Music of the United Kingdom (1980s)

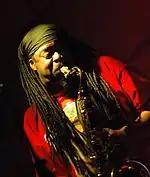
Courtney Pine performing in 2006.

After the lean years of the 1970s, there was something of a British jazz revival based in London's Soho in the 1980s. Initially this UK jazz dance scene was led by DJs like Paul Murphy, but it soon expanded to support live bands and to start its own record labels. The jazz revival was by the appearance of a new generation of British jazz and fusion musicians, including members of the jazz groups Level 42, Incognito, Jazz Warriors (formed 1986), Courtney Pine, Gary Crosby, and later Soweto Kinch. The Acid Jazz label was formed in 1987, producing a mix of hip hop and funk beat flavoured jazz stylings that put traditional jazz elements over modern beats.